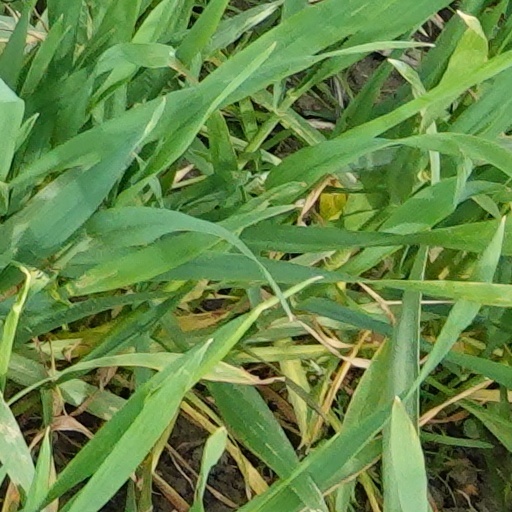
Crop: wheat